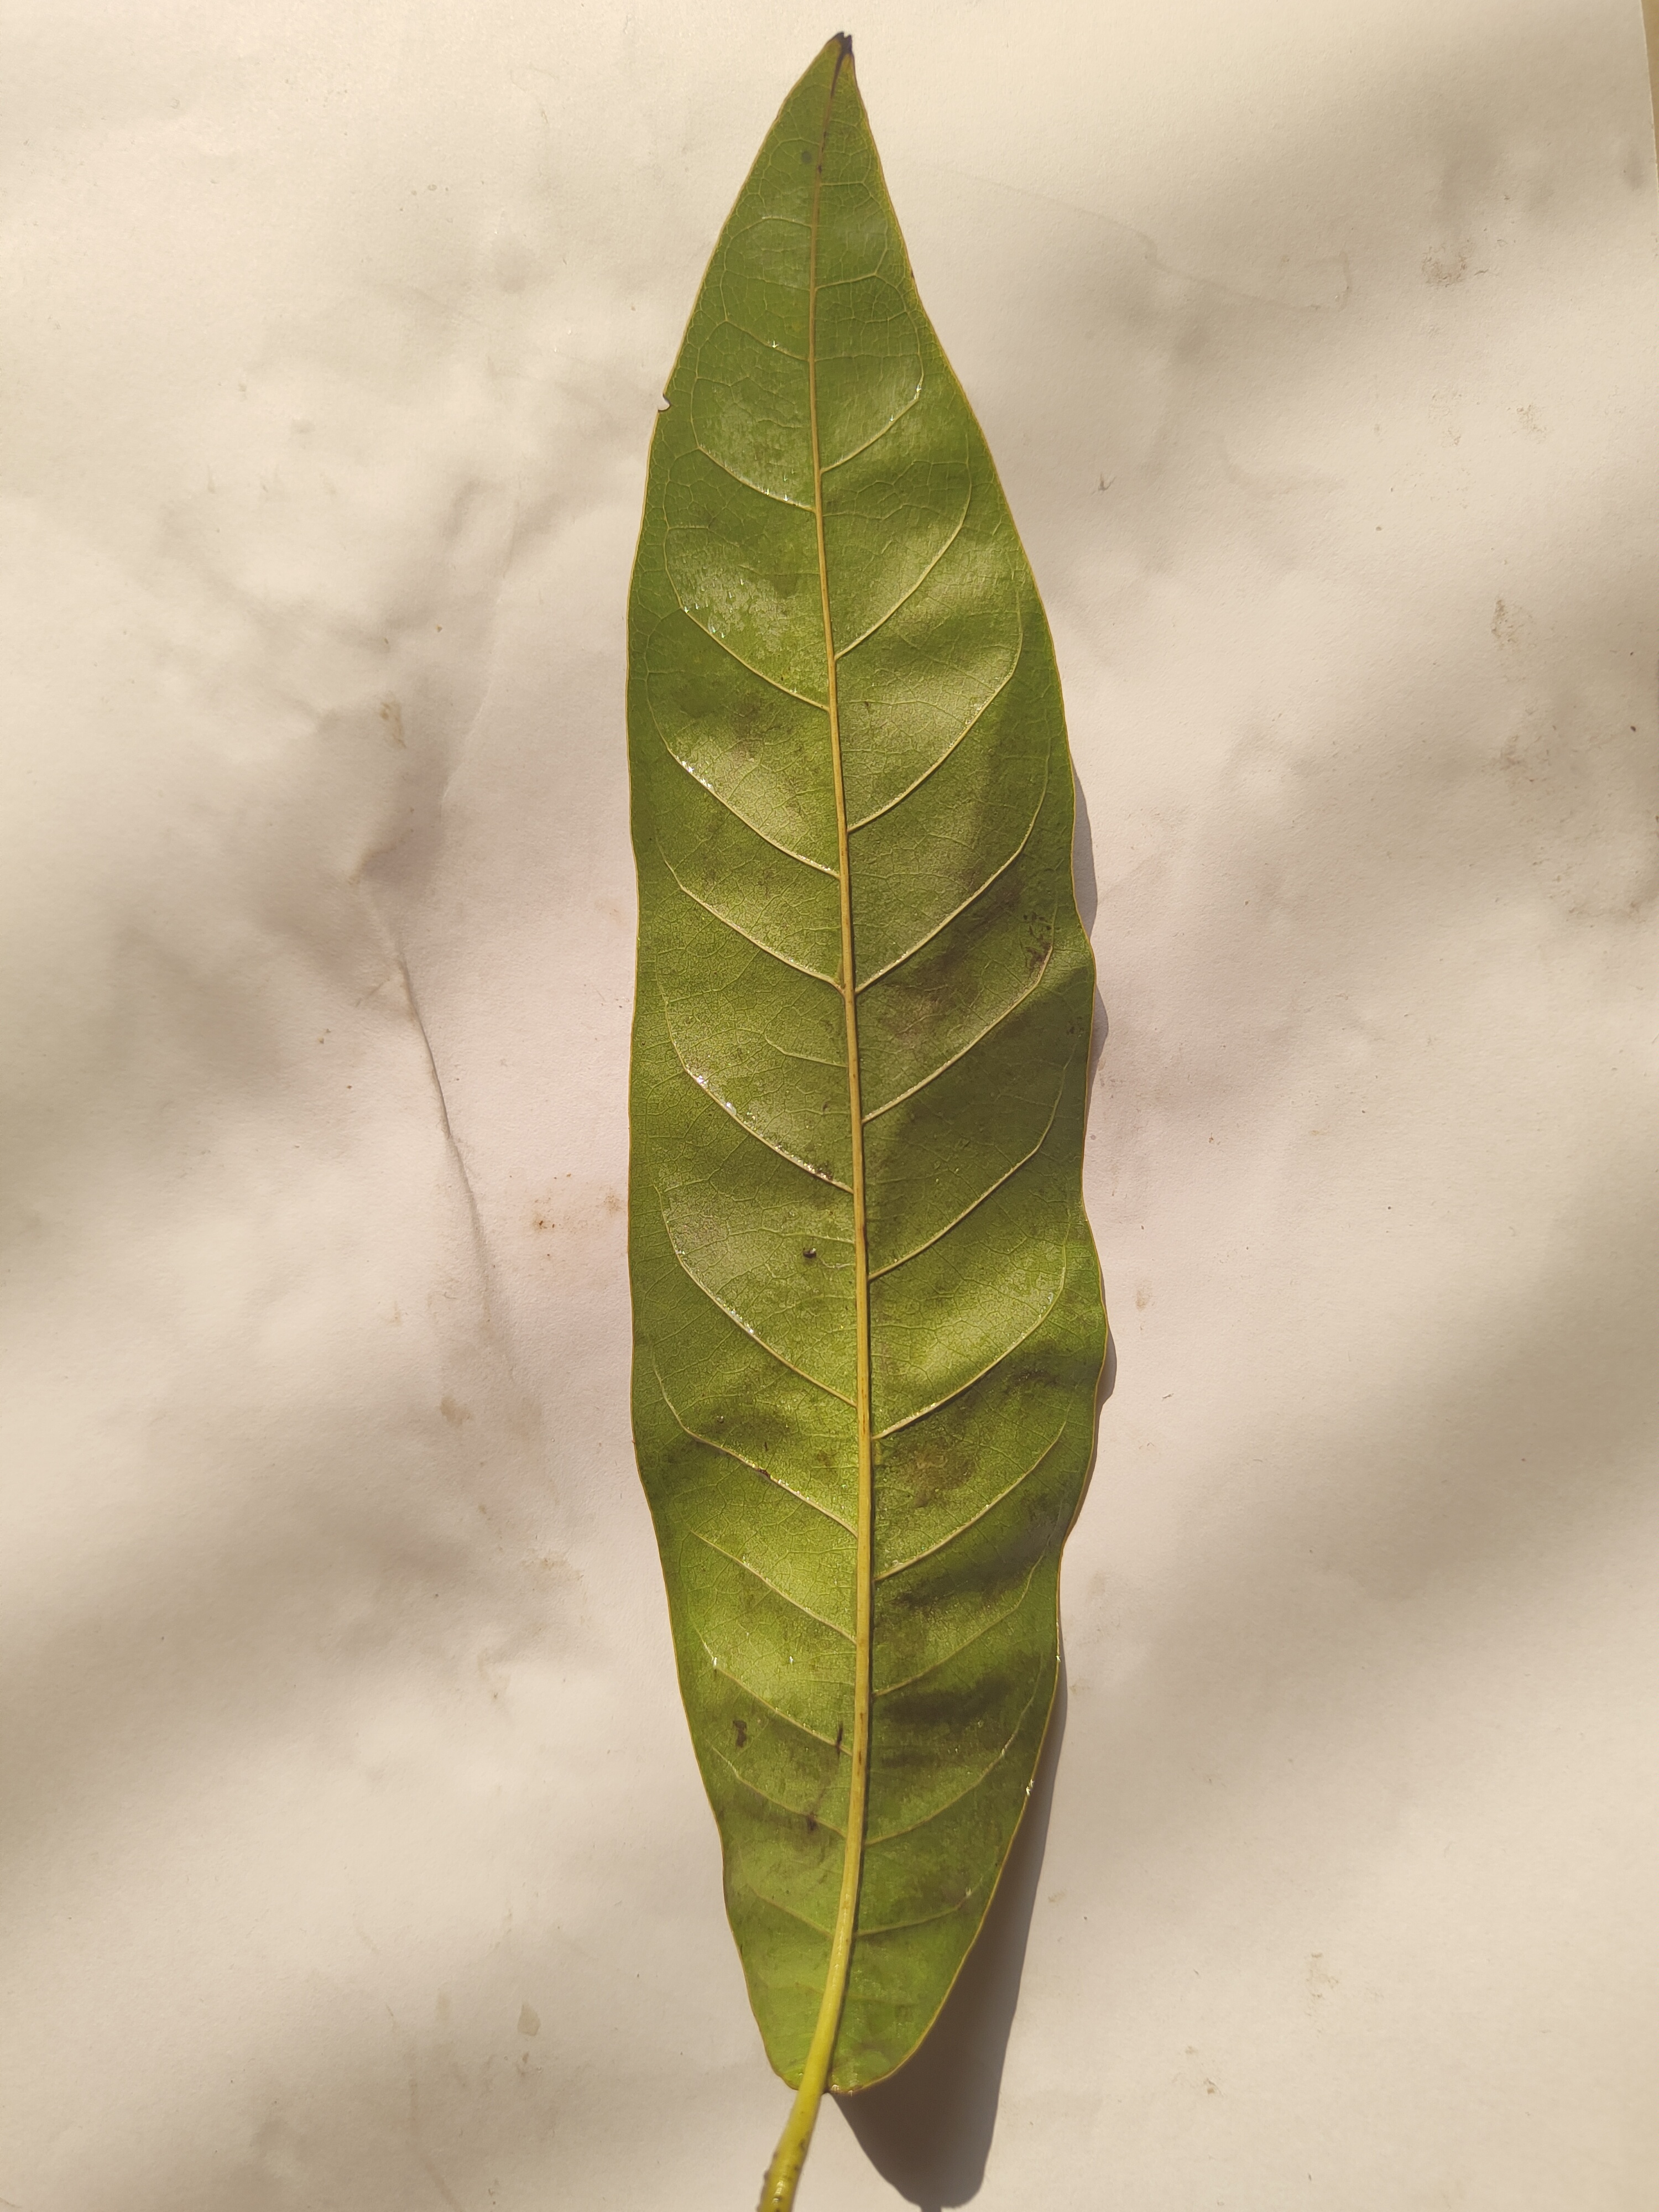
Leaf variety: Custard Apple